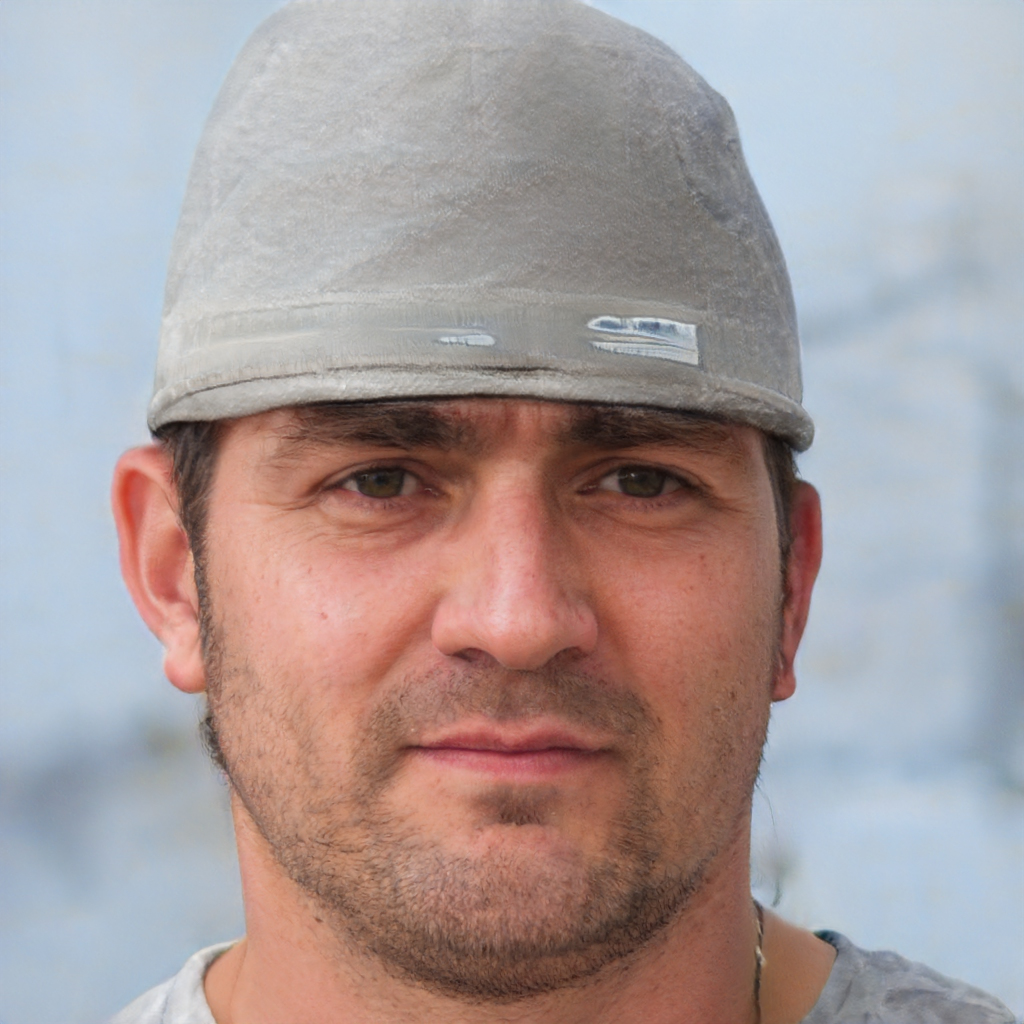
Gender: Male